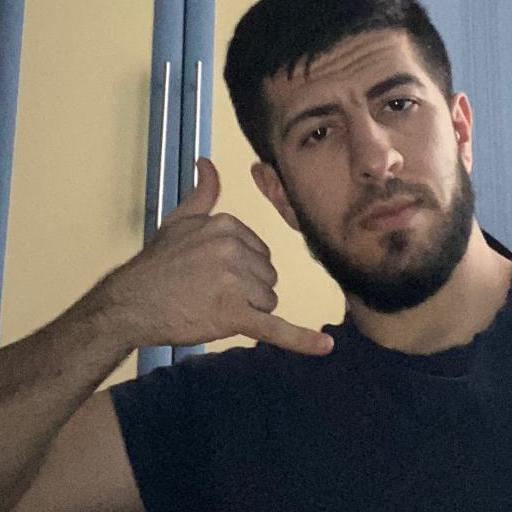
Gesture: call